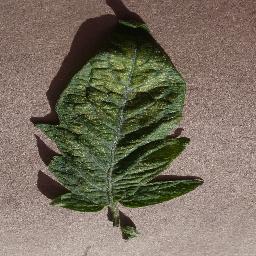
Label: Tomato___Spider_mites Two-spotted_spider_mite